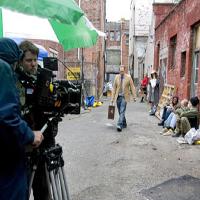
Weather: cloudy or overcast